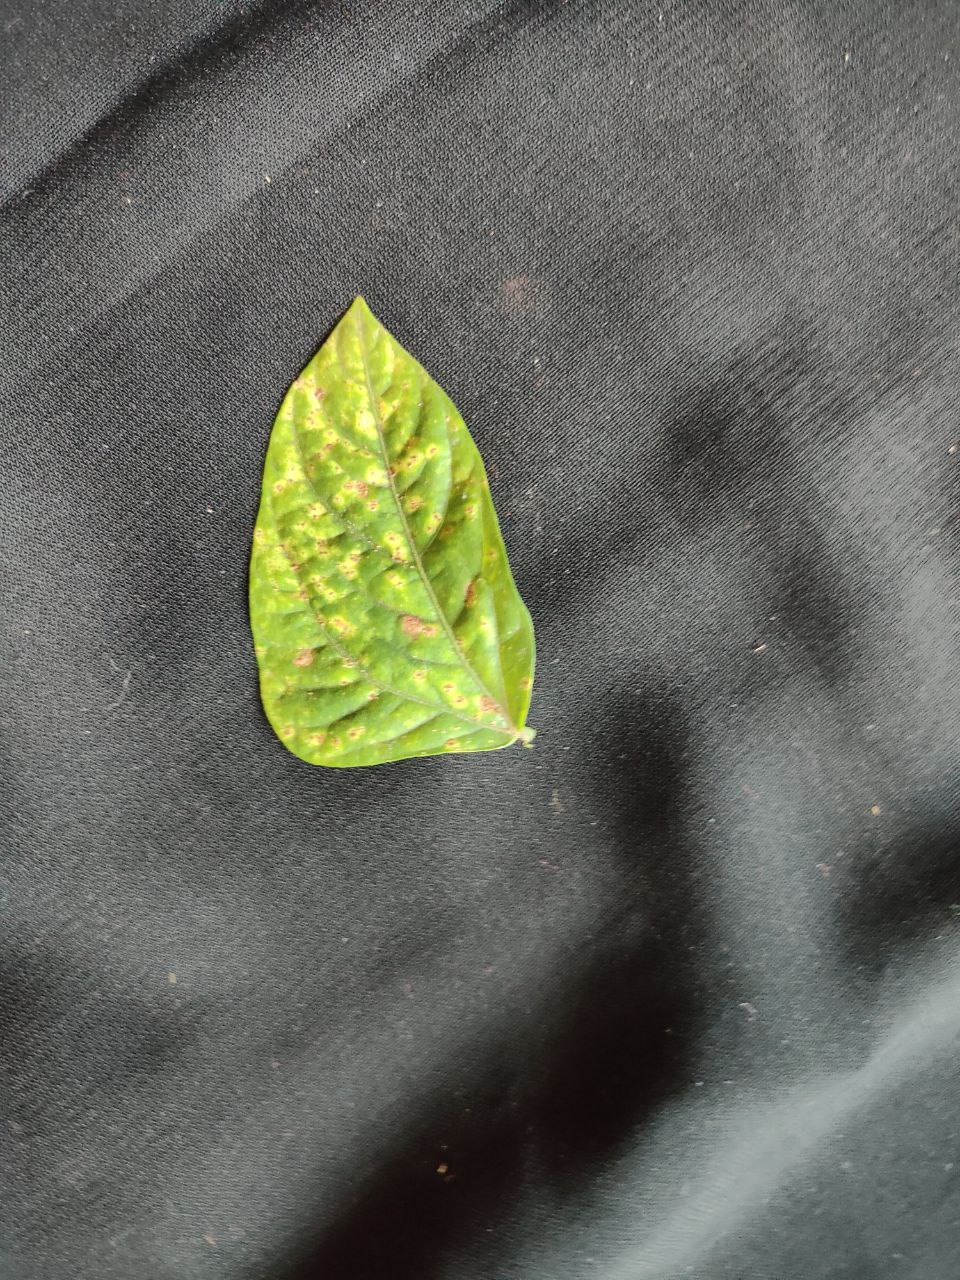
Crop: cowpea
Leaf condition: Septoria leaf spot